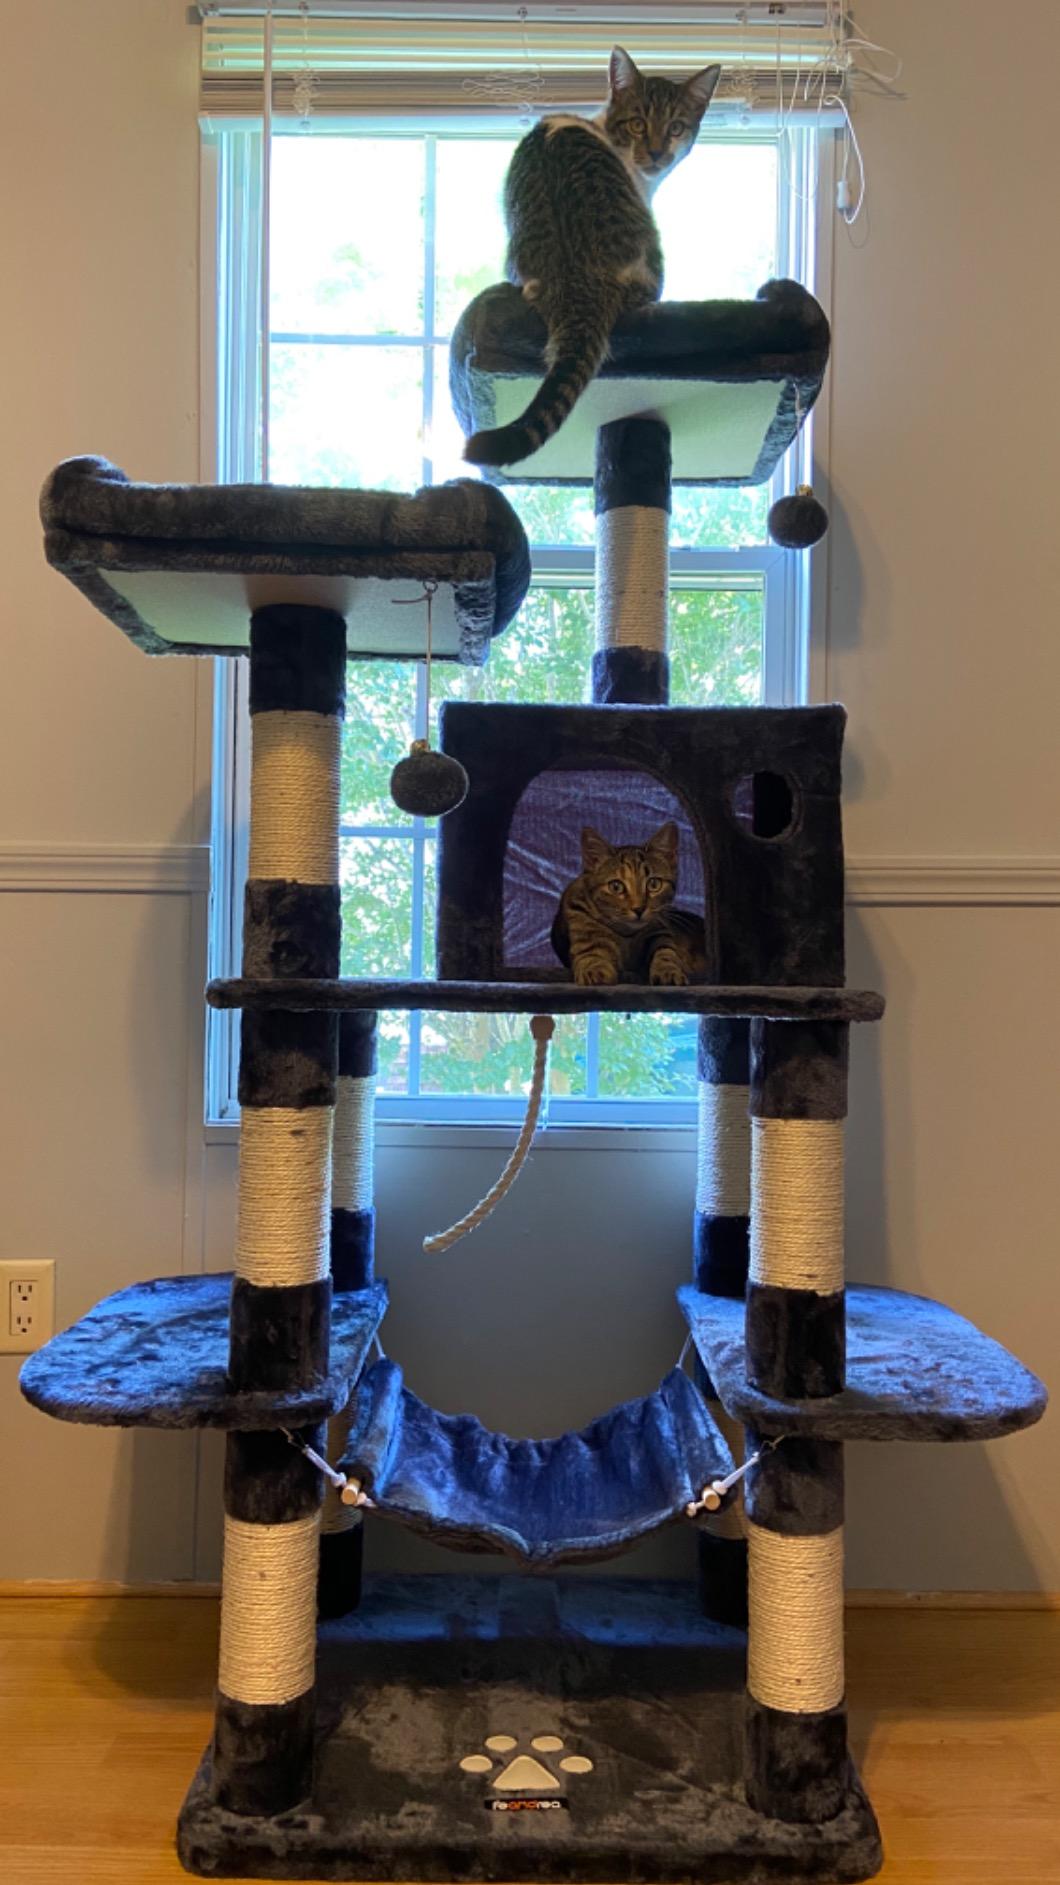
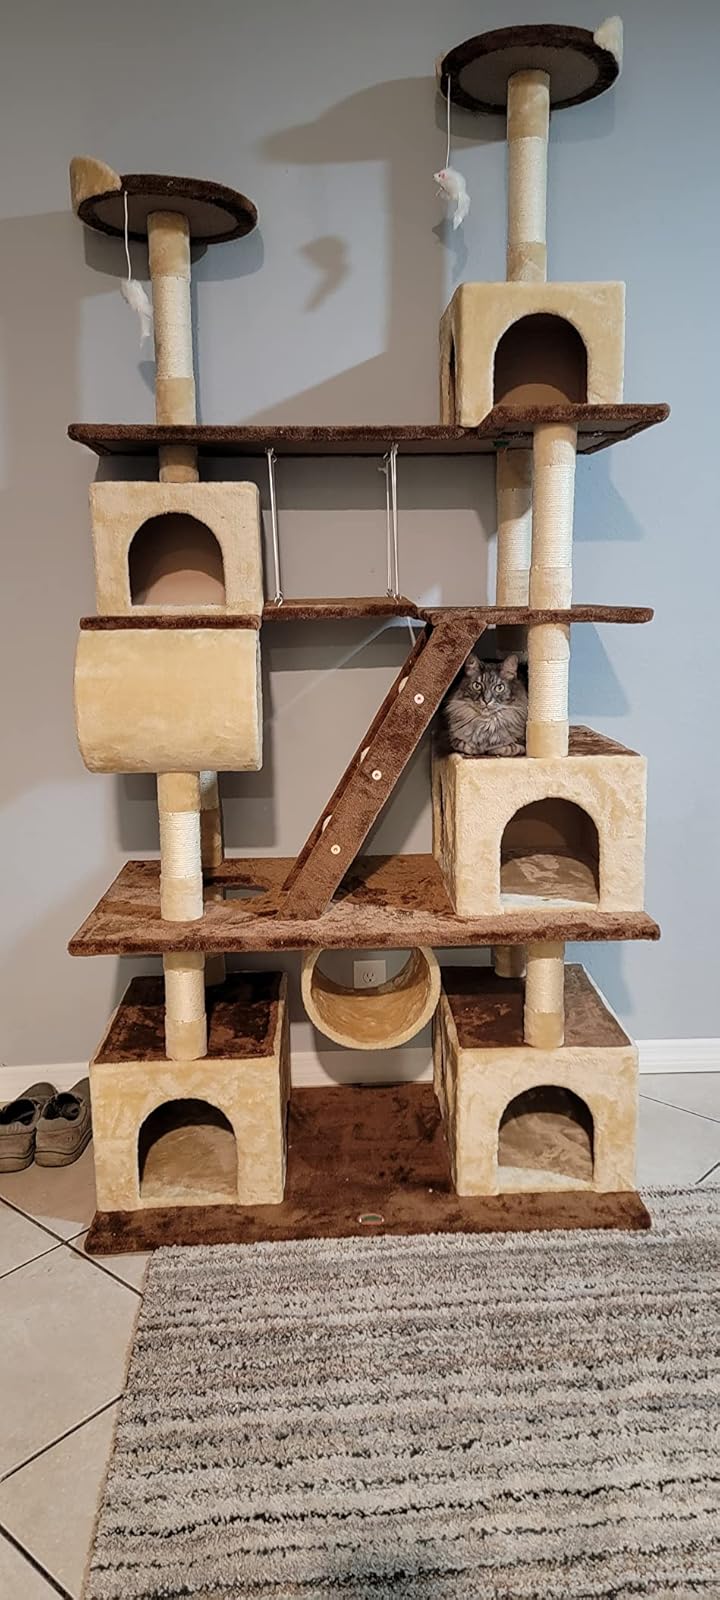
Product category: items_cat tree
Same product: no